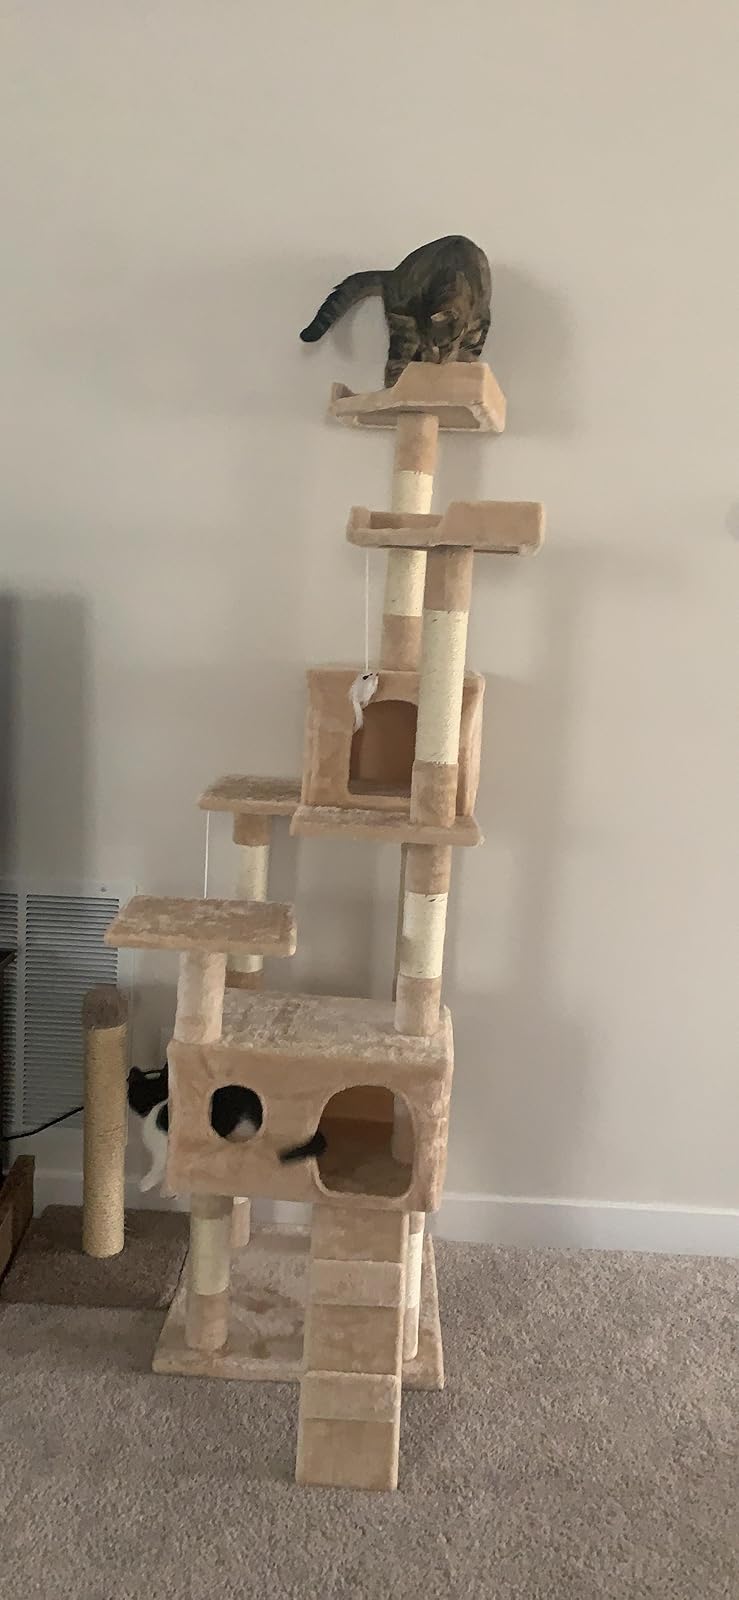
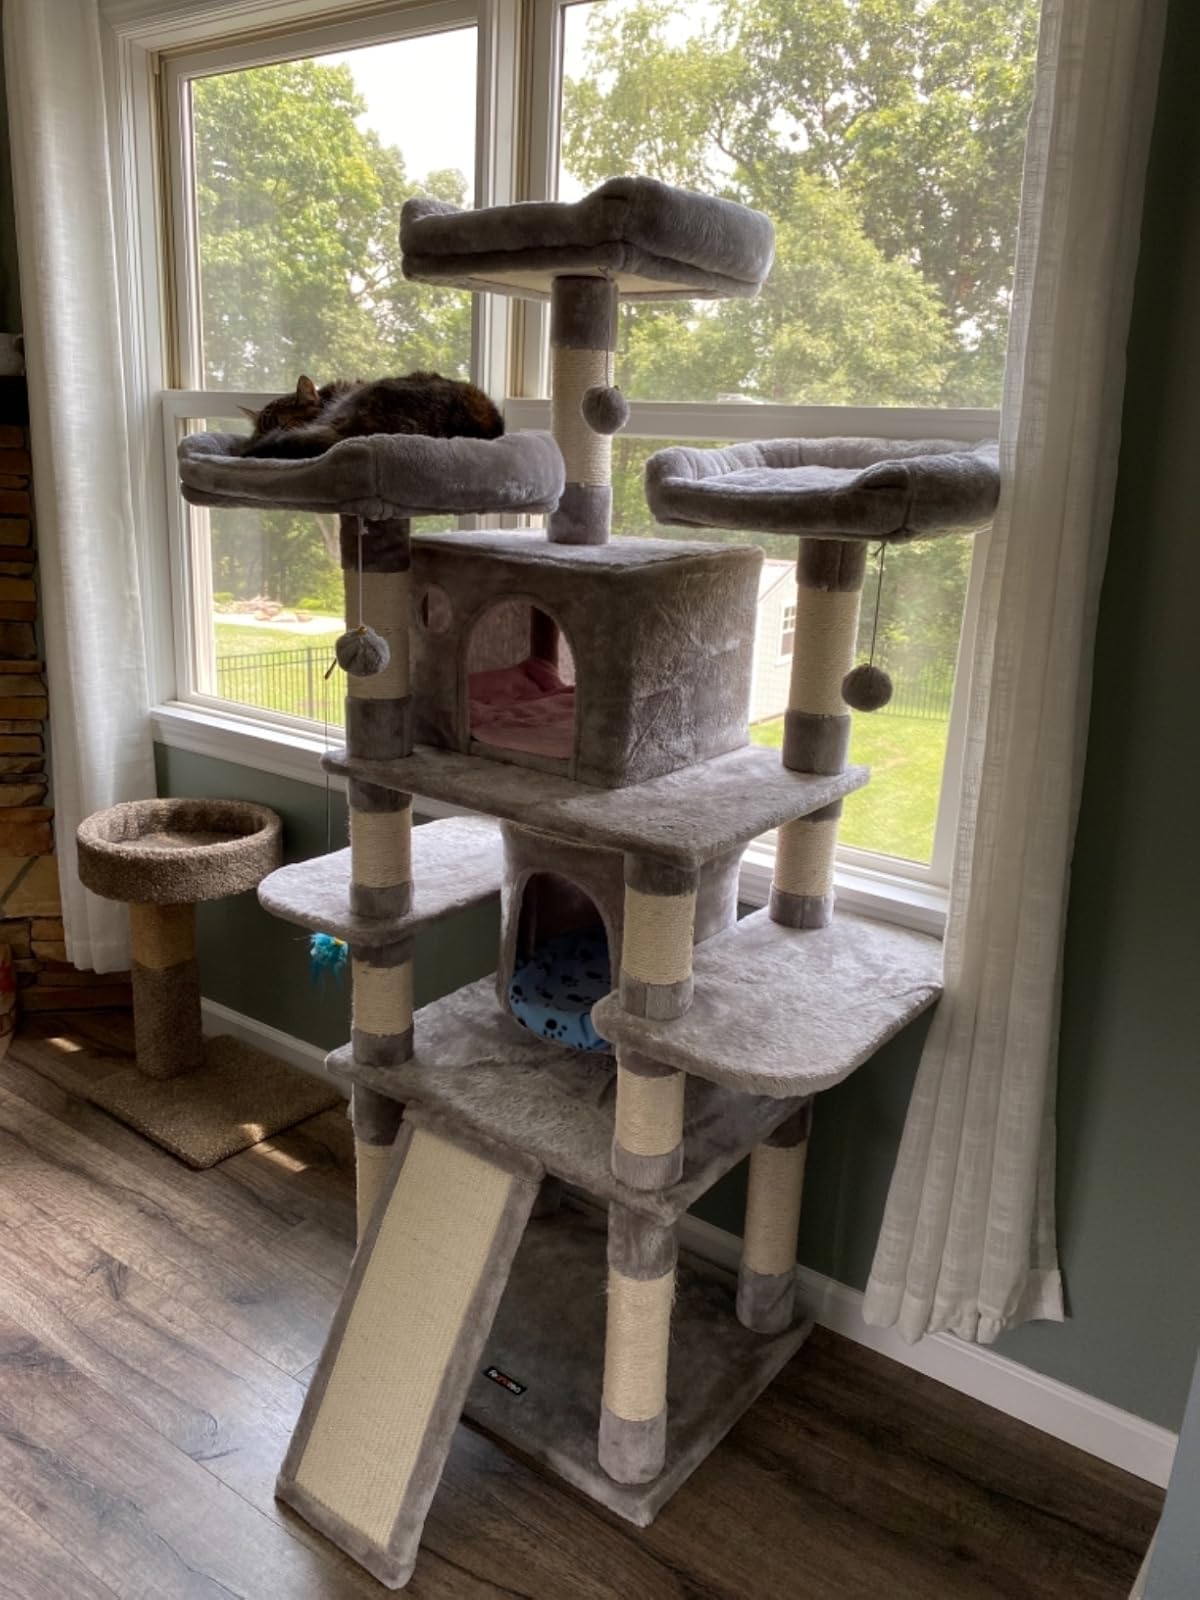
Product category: items_cat tree
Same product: no